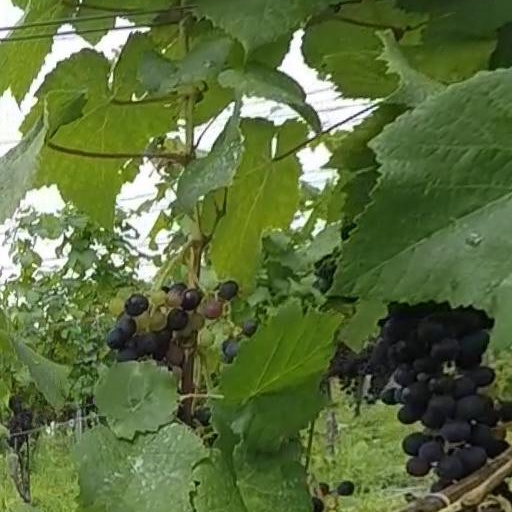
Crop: grape